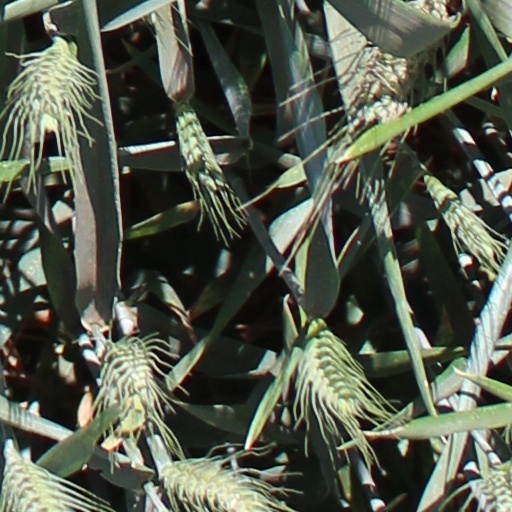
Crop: wheat